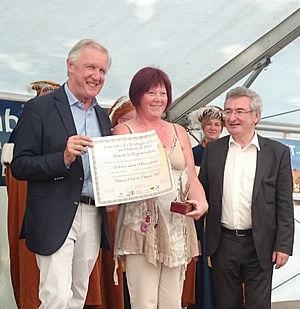
Coq d'Or 2015
Produit à base de lait cru, le Carré-ment chèvre est un fromage au lait de chèvre.